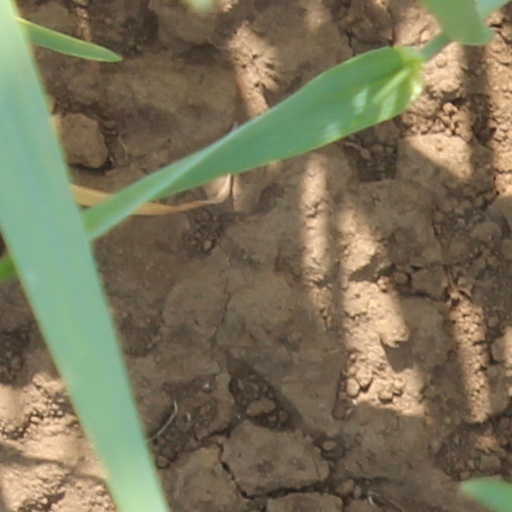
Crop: wheat